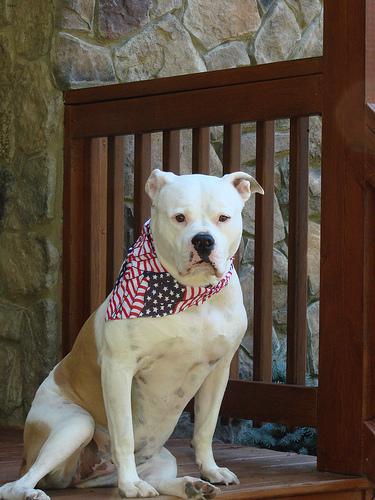
Breed: american bulldog